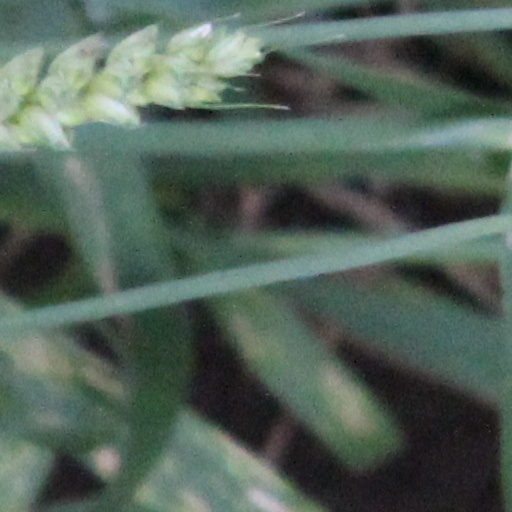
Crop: wheat